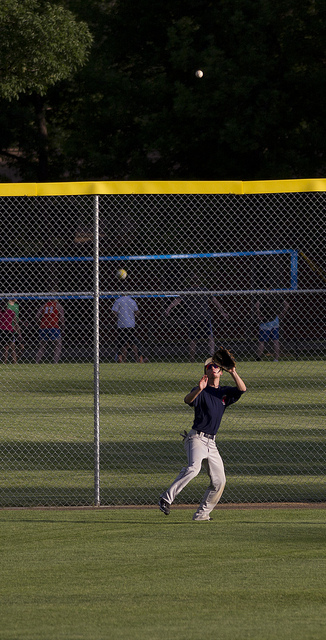
cậu bé đeo găng tay đang quan sát quả bóng chày trên cao